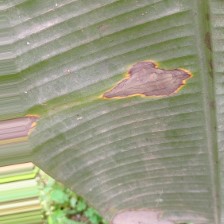
Label: cordana